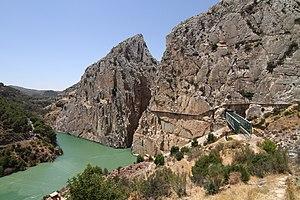
Le Caminito del Rey est une randonnée sur une passerelle aménagée le long d'une paroi escarpée du Desfiladero de los Gaitanes dans le parc naturel de Los Ardales, au sud de l'Espagne. Situé à flanc de falaise, dans les gorges d'El Chorro, où coule la rivière Guadalhorce, ce chemin a été construit entre 1901 et 1905, pour les besoins de la construction de deux barrages hydroélectriques.